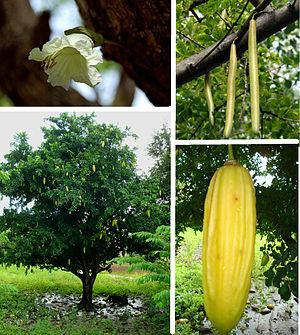
Parmentiera est un genre de plante à fleurs appartenant à la famille des Bignoniaceae. Les fruits de certaines espèces sont comestibles.